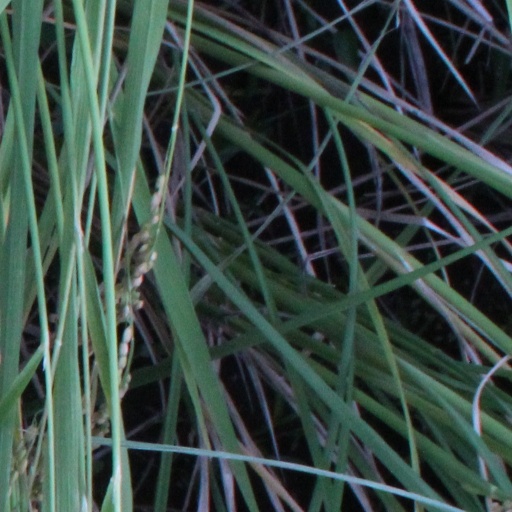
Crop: rice